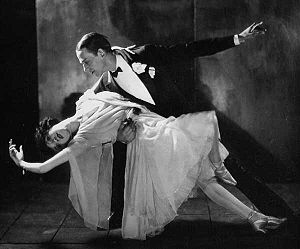
Fred Astaire
Fred Astaire og Adele Astaire i 1921.
Fred Astaire var en amerikansk danser, sanger og skuespiller. Hans karriere spandt over 76 år, hvor han blandt andet nåede at indspille 31 filmmusicals. Han er i særdeleshed kendt for sit makkerskab med Ginger Rogers, som han indspillede 10 film sammen med. På American Film Institute's liste fra 1999 over de 100 største mandlige stjerner i 100 år blev han nævnt som nr. 5.